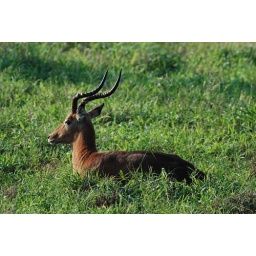
Mammal - Impala male in grass 19-1